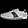
Label: Sneaker